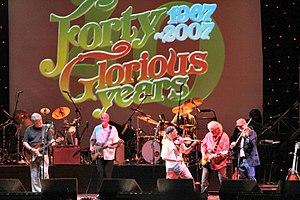
Fairport Convention est un groupe de folk rock britannique, originaire de Londres, en Angleterre. Il est formé en 1967. Il est le premier à fusionner la musique folk britannique avec le rock, notamment avec l'album Liege and Lief.